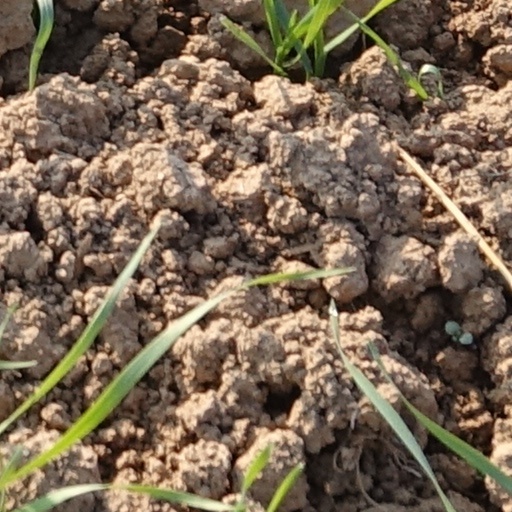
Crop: wheat